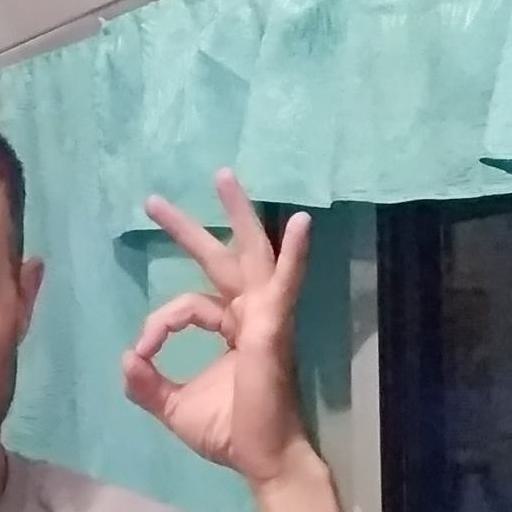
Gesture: ok